Miss Porter's School

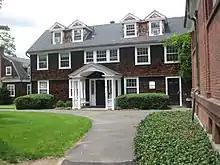
The Dr. Glenda Newell-Harris '71 Student Center, previously known as the Kate Lewis Gym

The 40-acre campus overlooking the Farmington River includes buildings with historical significance, and the school has transformed to suit its needs over the years. The campus is divided into academic, residential, and athletic spaces, all designed to support student life and learning.